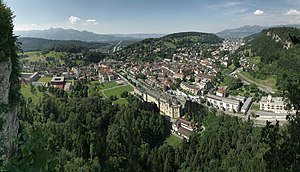
Feldkirch (Østrig)
Feldkirch, Udsigt fra Stadtschrofen
Feldkirch er en middelalderlig by i den vestøstrigske delstat Vorarlberg ved grænsen til Schweiz og Liechtenstein. Dens befolkning tæller 32.917, og byen er administrativt centrum for kommunen Feldkirch, som er østrigs vestligste kommune. Næstefter Dornbirn er det den største by i Vorarlberg med hensyn til befolkningsstørrelse med lidt flere indbyggere end Bregenz.